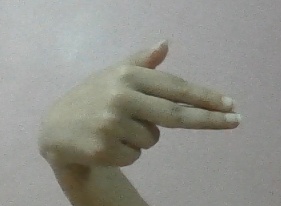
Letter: ghain